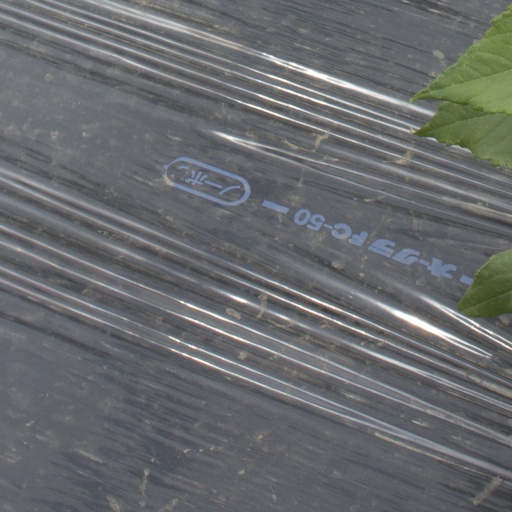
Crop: Jerusalem artichoke